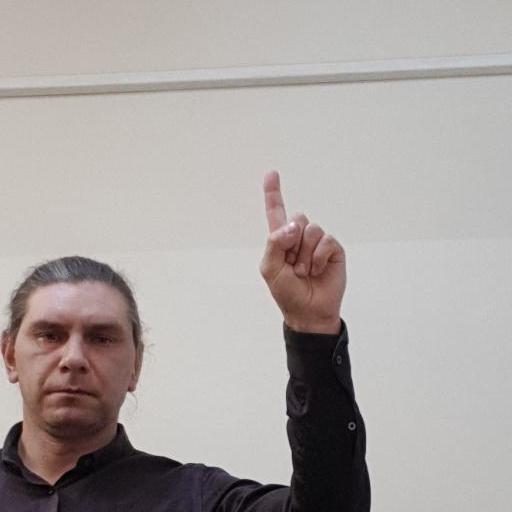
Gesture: one